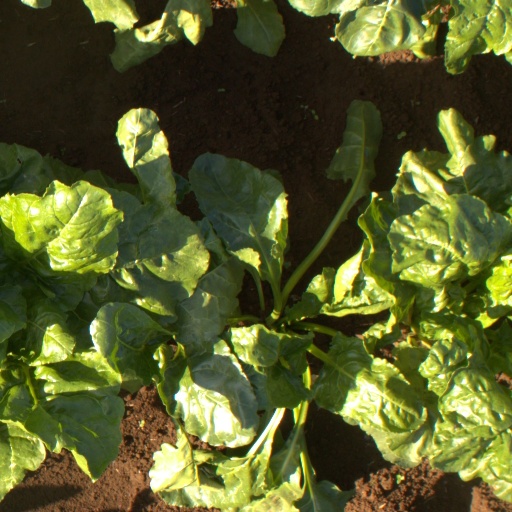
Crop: sugar beet